Mighty Jill Off

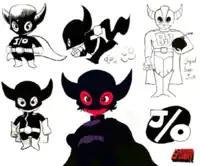
Concept art for Jill, drawn by James Harvey, showing the multiple concepts for Jill that he created before deciding on the final one.

While the character artwork for "Mighty Jill Off" was created by James Harvey, Anthropy first designed Jill in sprite form. Harvey was initially wary of doing work that was BDSM-themed; he felt that it was easy for something that is both cartoony and sexual to make viewers feel uncomfortable and used the Japanese harem anime genre as an example. He added that in humorous, sexually-oriented cartoons, there is a "fine line" between "cute and funny" and "repulsive". He wanted to design the relationship between the Queen and Jill in a way that people in the BDSM community could identify with it, while also avoiding putting people off who were not into BDSM. He used European comics as a model for his art work, which he admired for the "permissive attitude they have to sex in cartoons". He also cited as inspiration specific Japanese cartoonists who he felt had successfully portrayed sex in animation such as Monkey Punch, the creator of "Lupin III".